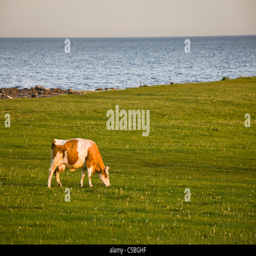
side view of a cow grazing on pasture with calm sea in the background